Mauricio García Araujo

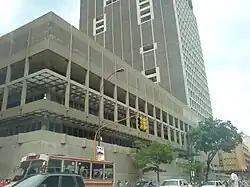
BCV Building

García Araujo was part of Central Bank of Venezuela board of directors between 1968 and 1974. After thirteen years, he was elected president of Central Bank of Venezuela (1987-1989). He was also a member of the board of directos of Petróleos de Venezuela, S.A (PDVSA) and Corporación Venezolana de Guayana (CVG).